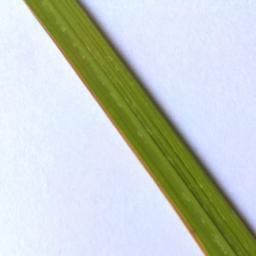
Label: Rice___Healthy